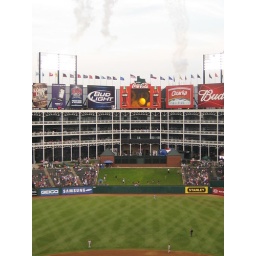
Fans scrambling for a home run in the center field green at the Ballpark at Arlington, 06/29/09